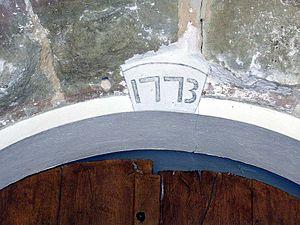
Notre-Dame de la Course Landaise, date au-dessus de la porte d'entrée
La chapelle Notre-Dame-de-la-Course-Landaise, datant probablement du XVᵉ siècle, se situe à Bascons, dans le département français des Landes. Établie en rase campagne, à 1 km au sud-ouest des arènes du quartier de Bostens, cette chapelle, rénovée par l'abbé Xavier Tapie, est la seule du genre, entièrement dédiée à la course landaise.